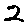
Label: 2